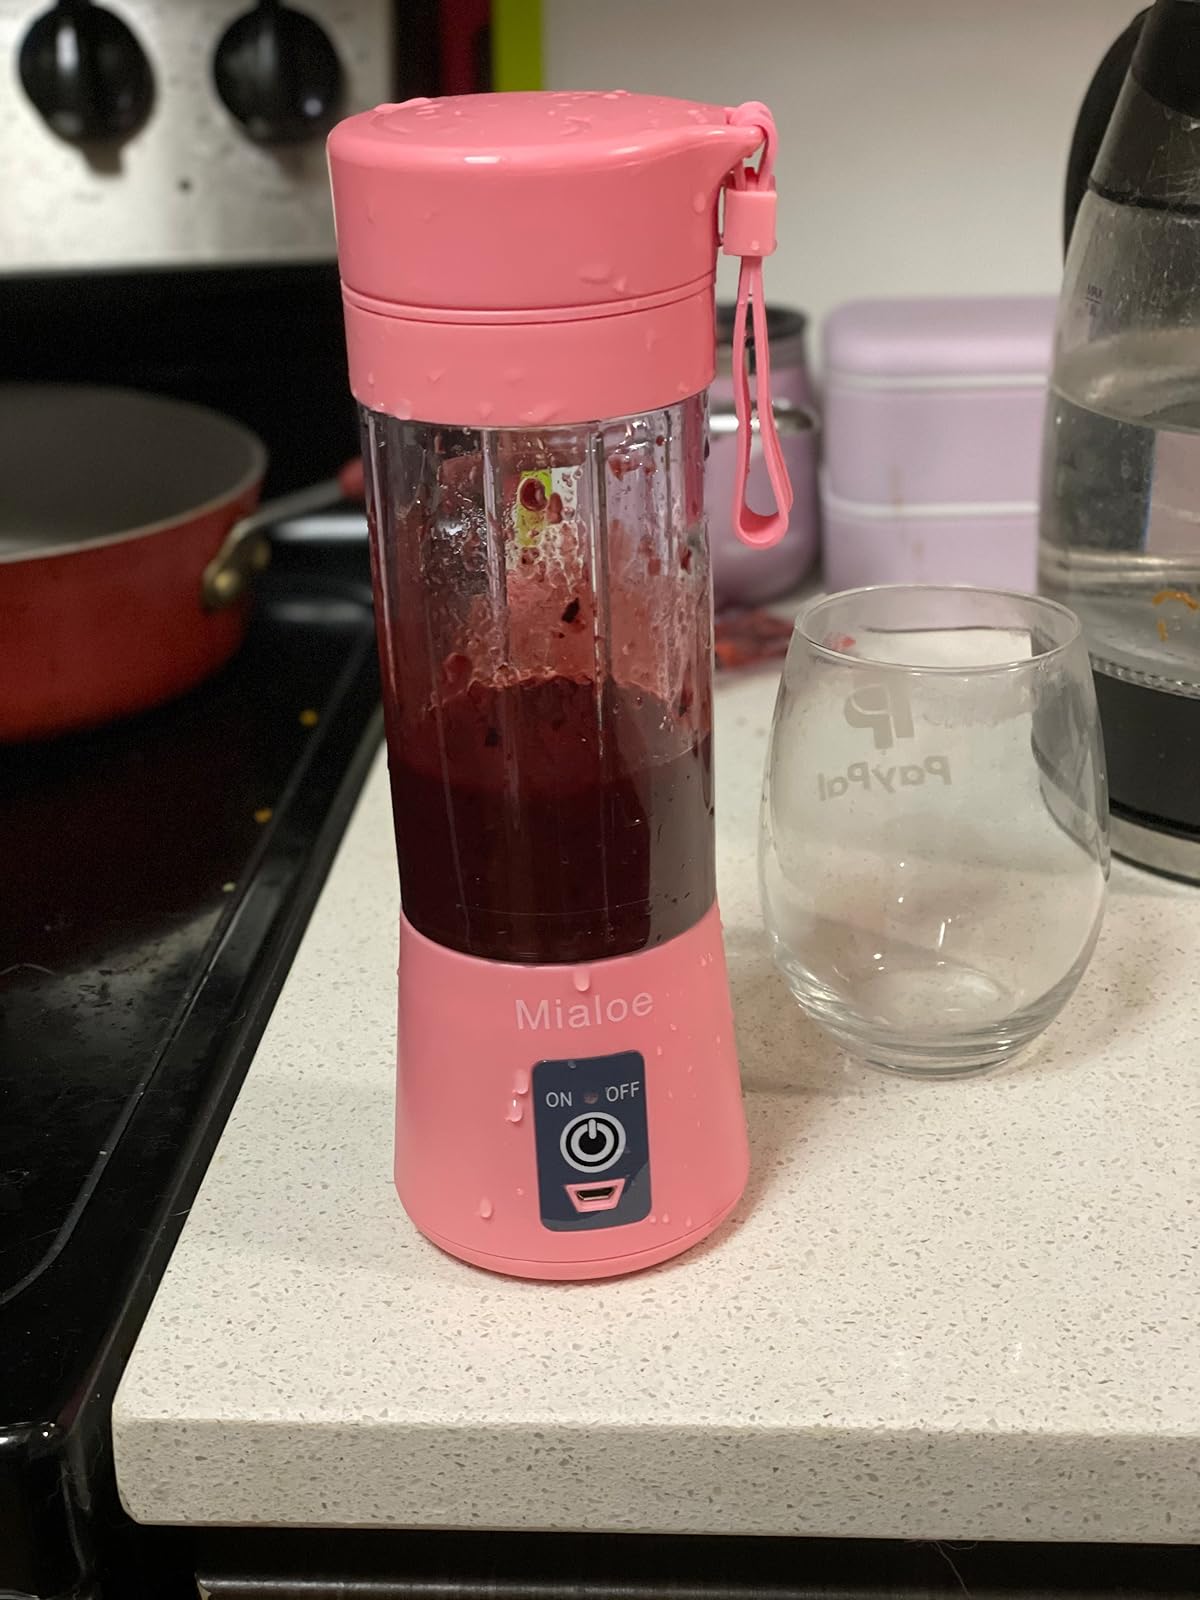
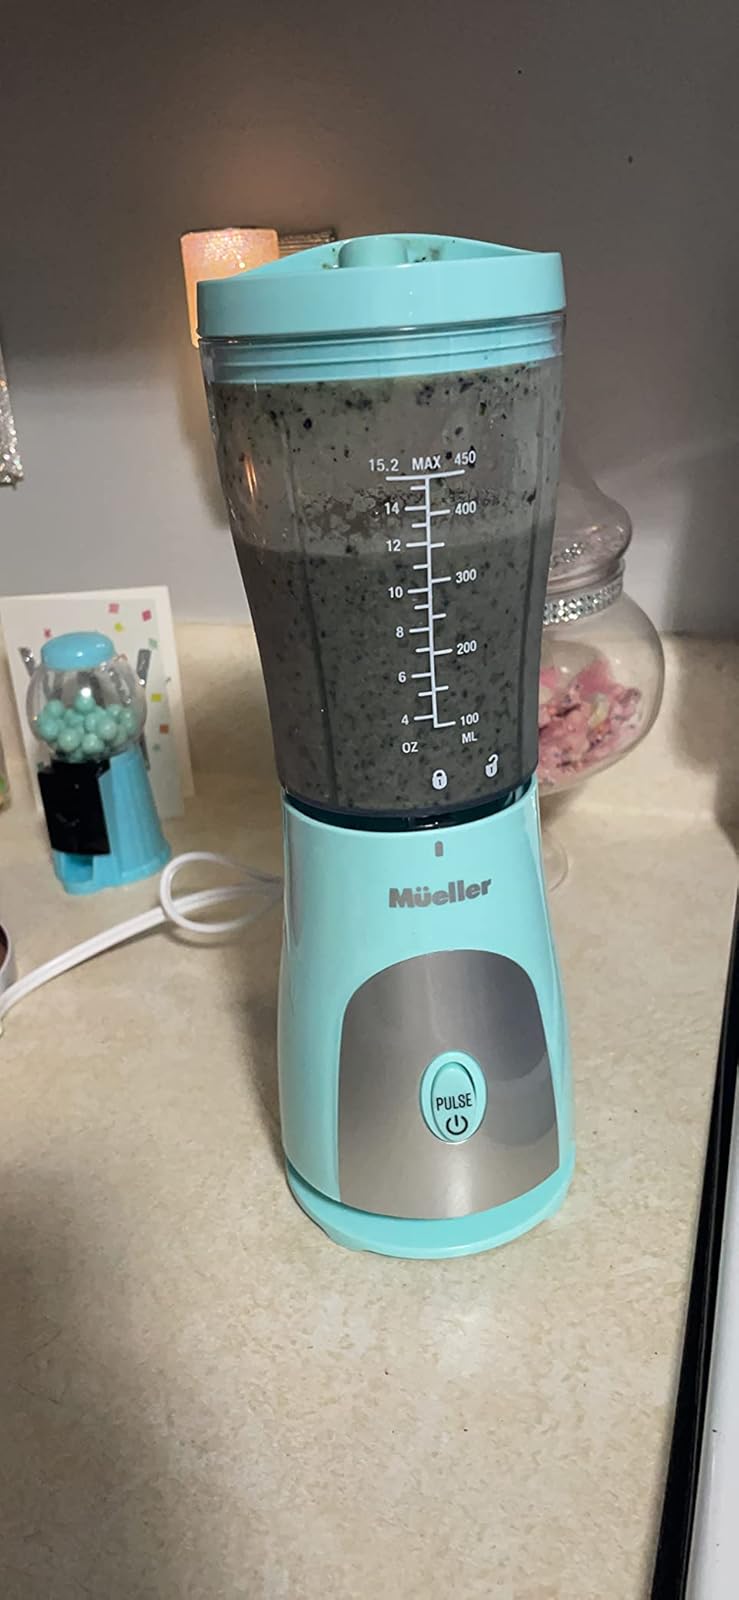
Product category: items_blender
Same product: no